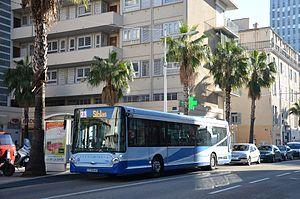
Heuliez GX 327 n°706 sur la ligne 28 du réseau Mistral de Toulon.
Carqueiranne est une commune française située dans le département du Var en région Provence-Alpes-Côte d'Azur.